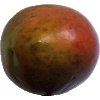
Label: Mango Red 1